Petrópolis

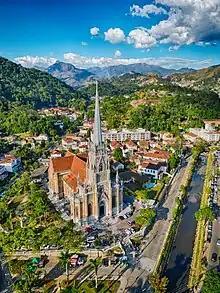
Cathedral of Petrópolis.

Nestled among the forested hills of the Serra dos Órgãos, in the valley of the Quitandinha and Piabanha rivers, Petrópolis is a popular winter holiday spot. Besides the climate and surroundings, the main attraction is the former Summer Palace of the last Brazilian Emperor, which is now the Imperial Museum, specializing in Imperial history and memorabilia.